Stuart Howe

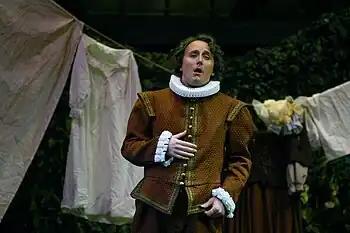
Stuart Howe

Stuart Howe (born July 19, 1967) is a Canadian operatic tenor who has become particularly noted for his interpretation of the heroic roles of Rossini and Donizetti.